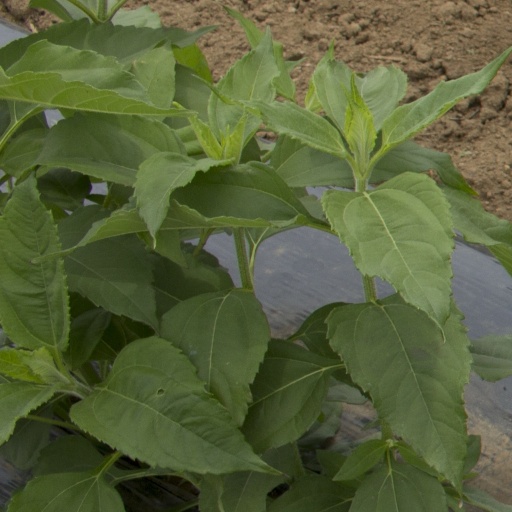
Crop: Jerusalem artichoke